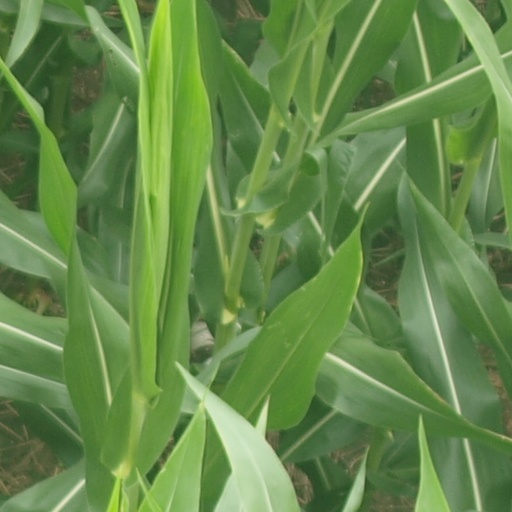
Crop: maize; corn